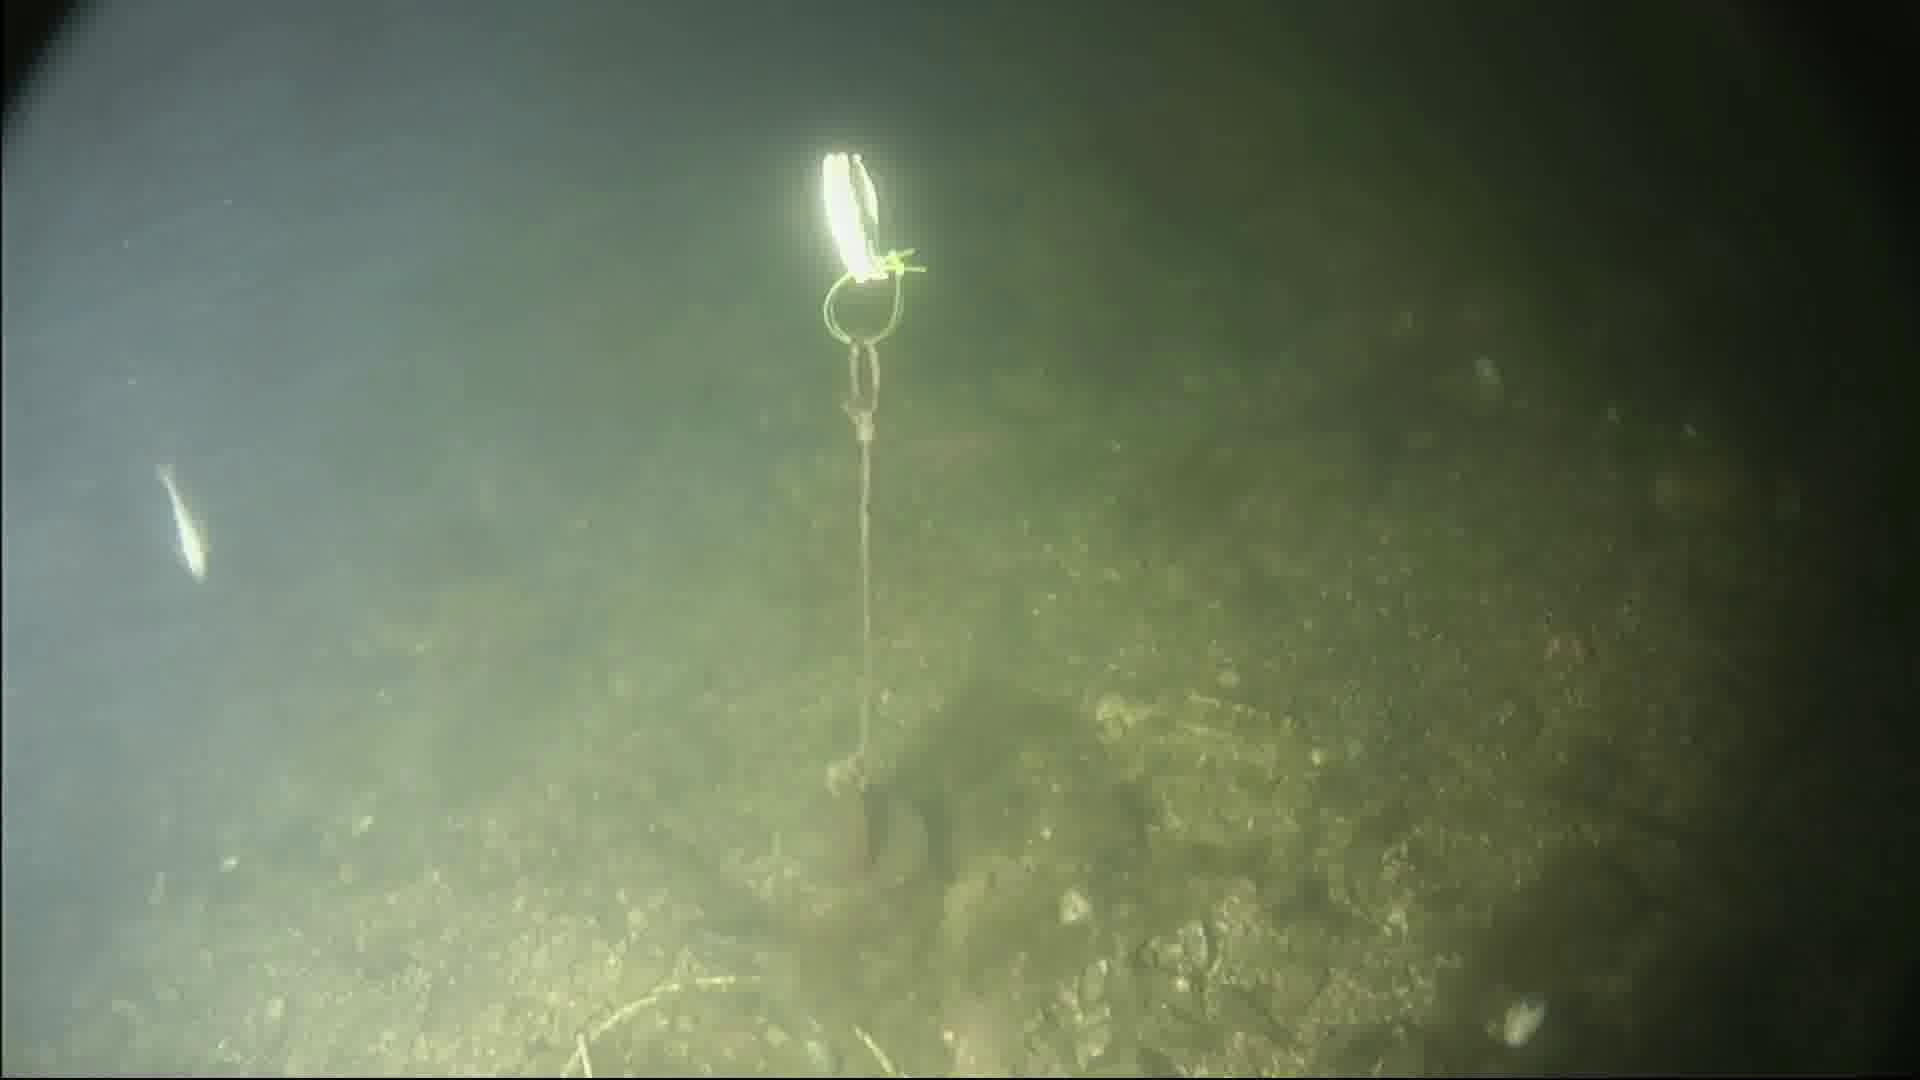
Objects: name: small_fish